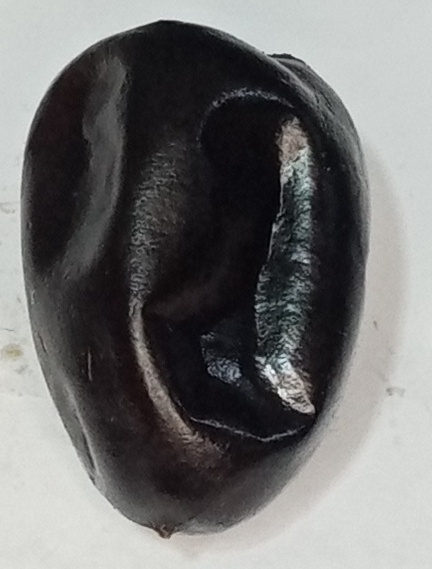
Variety: kupro
Size: large
Grade: grade-1